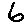
Label: 6